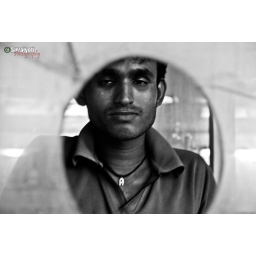
in my glass home